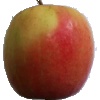
Label: Apple Pink Lady 1